Albert, Count of Nassau-Dillenburg

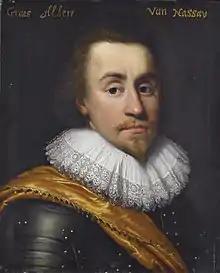

Albert, Count of Nassau-Dillenburg (1 November 1596 in Dillenburg – 16 June 1626 in Quakenbrück) was a son of Count George of Nassau-Dillenburg and his first wife, Anna Amalia of Nassau-Saarbruucken. After his father died in 1623, he ruled Nassau-Dillenburg jointly with his elder brother Louis Henry until Albert died himself in 1626.